Casimiro Alcorta

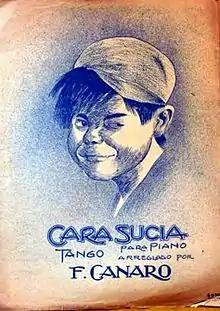
Sheet music cover dated 1916. "Cara sucia" was performed in 1919 by Orquestra Francisco Canaro and singer Lola Membrives. .

Casimiro Alcorta (1840–1913) was a musician of Argentina, considered one of the fathers of tango music. An Afro-Argentine son of slaves, Alcorta was born in Santiago del Estero, Argentina. He became free as a child, and took the name of his owner, as was typical. His mother, Casimira, was a slave of the landowner and musician Amancio Jacinto Alcorta (1805-1862), one of the first classical composers of Argentina.